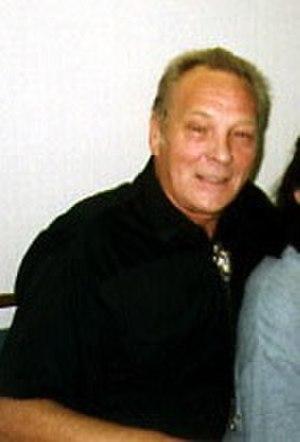
Les Dieux très anciens, également désignés comme les Anciens Dieux, Premiers Dieux ou Dieux aînés, sont des entités fictionnelles extraterrestres, créées par l'écrivain américain August Derleth.
Brian Lumley, né le 2 décembre 1937 dans le nord est de l'Angleterre, est un écrivain de fantastique, spécialisé dans l'horreur.